United States presidential transition

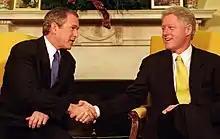
President Bill Clinton (right) and President-elect George W. Bush (left) meet in the Oval Office of the White House as part of the presidential transition.

The 1932–33 transition (November 8, 1932, to March 4, 1933) from Herbert Hoover to Franklin D. Roosevelt was during the Great Depression.